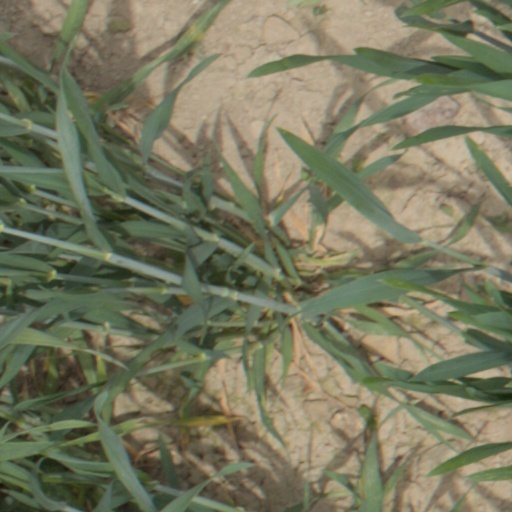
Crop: wheat